Catalina Martinez

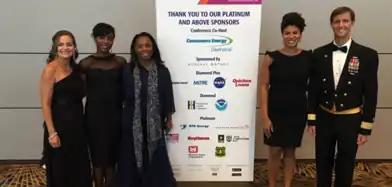
Catalina Martinez with other award winners at the 2019 annual Women of Color in STEM conference.

Various organizations have recognized Catalina Martinez's service to her community and advocating for diversity: